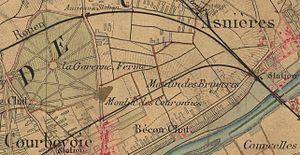
Les moulins de Bécon-les-Bruyères au XIXème siècle.
Bécon-les-Bruyères est un lieu-dit du département des Hauts-de-Seine regroupant des quartiers de trois communes, en banlieue de Paris : le quartier de Bécon et le quartier des Bruyères. Il est approximativement inscrit dans le quadrilatère avenue Faidherbe, rue de Chanzy, la Seine au pont de Levallois, et rue du Cayla. Il est centré sur la gare de Bécon-les-Bruyères, située sur la ligne de Paris-Saint-Lazare à Versailles-Rive-Droite et sur la liaison omnibus de Paris-Saint-Lazare à Nanterre-Université.